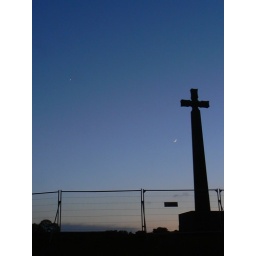
Construction work is being done around the cathedral hence this delightful piece of fencing around the celtic cross